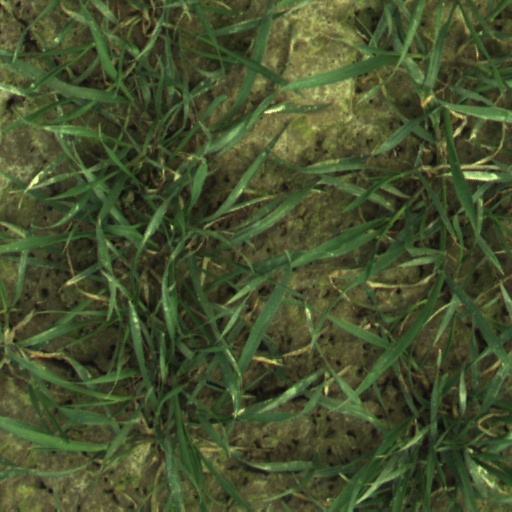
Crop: wheat